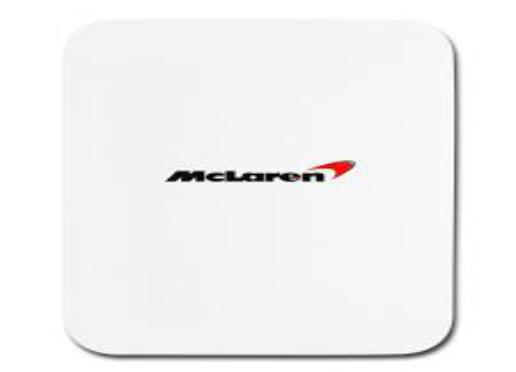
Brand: mclaren
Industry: Transportation